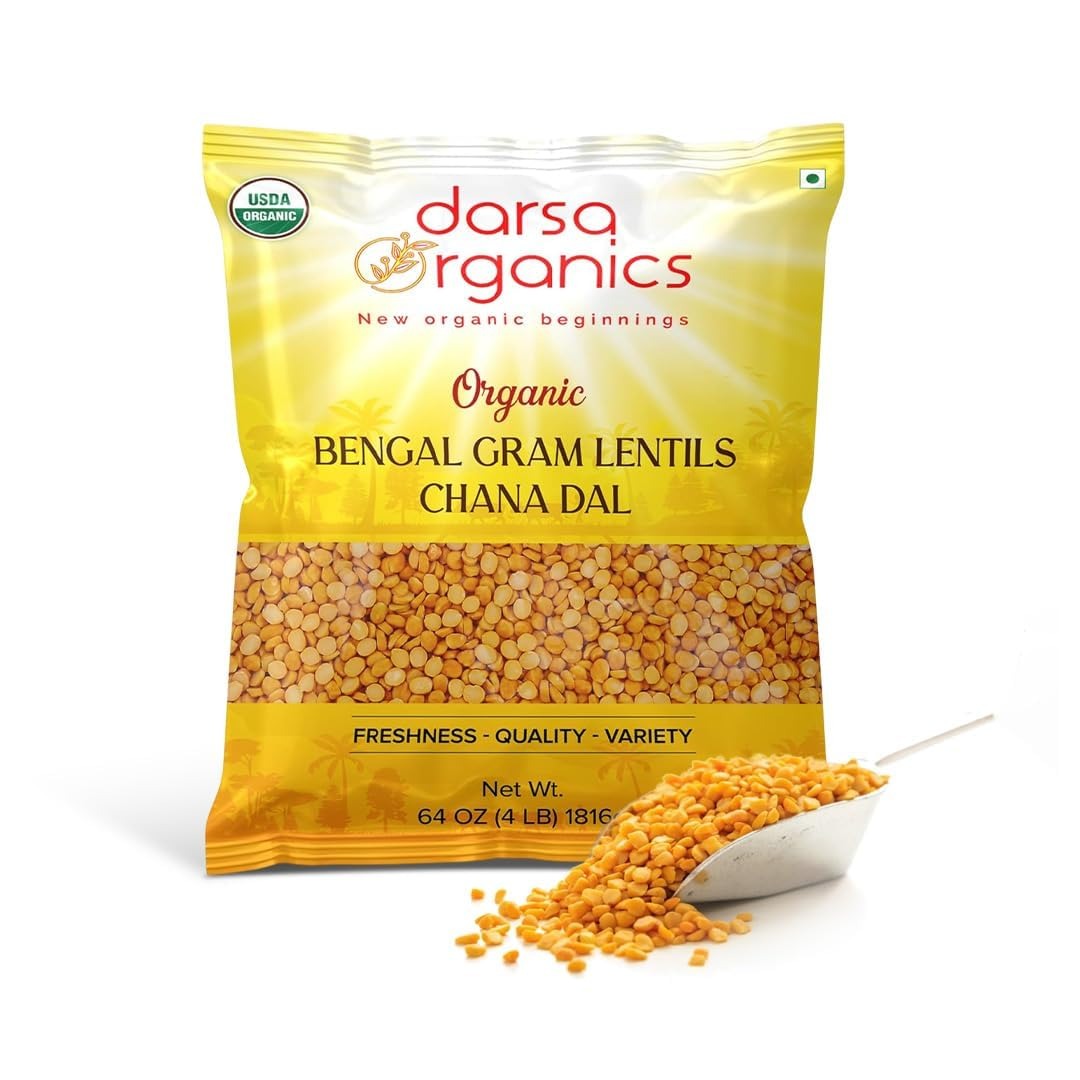
Item Name: Darsa Organics Chana Dal 4 lb - Premium Organic Bengal Gram Lentils, USDA Organic Yellow Split Chickpeas, Non-GMO, Chemical-Free, Yellow Lentils Ideal for Dal & Vegan Recipes, Kosher
Bullet Point 1: USDA ORGANIC CERTIFIED & NON-GMO – Grown in the fertile fields of Western India, our premium Chana Dal is carefully cultivated without synthetic chemicals or pesticides, meeting the highest global organic standards.
Bullet Point 2: PURE & NATURALLY SOURCED – Enjoy the richness of authentic Bengal gram lentils, rigorously inspected for purity and quality. Our chemical-free, non-GMO split chickpeas bring a clean, wholesome ingredient to your kitchen.
Bullet Point 3: VERSATILE & FLAVORFUL – These protein-rich yellow lentils create delightful soups, stews, salads, or classic Indian dals. With their subtle aroma and soft texture, Darsa Organics Chana Dal complements a wide range of savory dishes.
Bullet Point 4: EASY TO PREPARE – Simply soak, season, and cook! Our organic split chickpeas are quick and easy to prepare, making meal times effortless. Ideal for traditional recipes or modern, plant-based meals, it's a must-have in every pantry.
Bullet Point 5: SUSTAINABLY PACKAGED FOR FRESHNESS – Packed in eco-friendly, food-grade recyclable pouches, our Chana Dal stays fresh longer without preservatives. Enjoy quality that’s better for your health and the planet.
Product Description: Darsa Organics Yellow Bengal Gram lentils are a staple Indian dish, offering a wealth of nutrients. It is an excellent choice to fulfill your daily protein and fiber requirements. Packed with plant-based protein, our Indian Split Chana Dal presents a delightful, authentic flavor and enticing aroma that is characteristic of genuine Indian dals. Our yellow chana dal is USDA Organic Certified, a wholesome choice for those seeking nutritious farm produce rather than off-the-shelf foods that often contain preservatives or synthetics. To maintain the natural flavor and texture for an extended duration, our organically grown legumes are packaged in 100% food-grade, eco-friendly, and recyclable plastic pouches.
Value: 64.0
Unit: Ounce

Price: 19.88